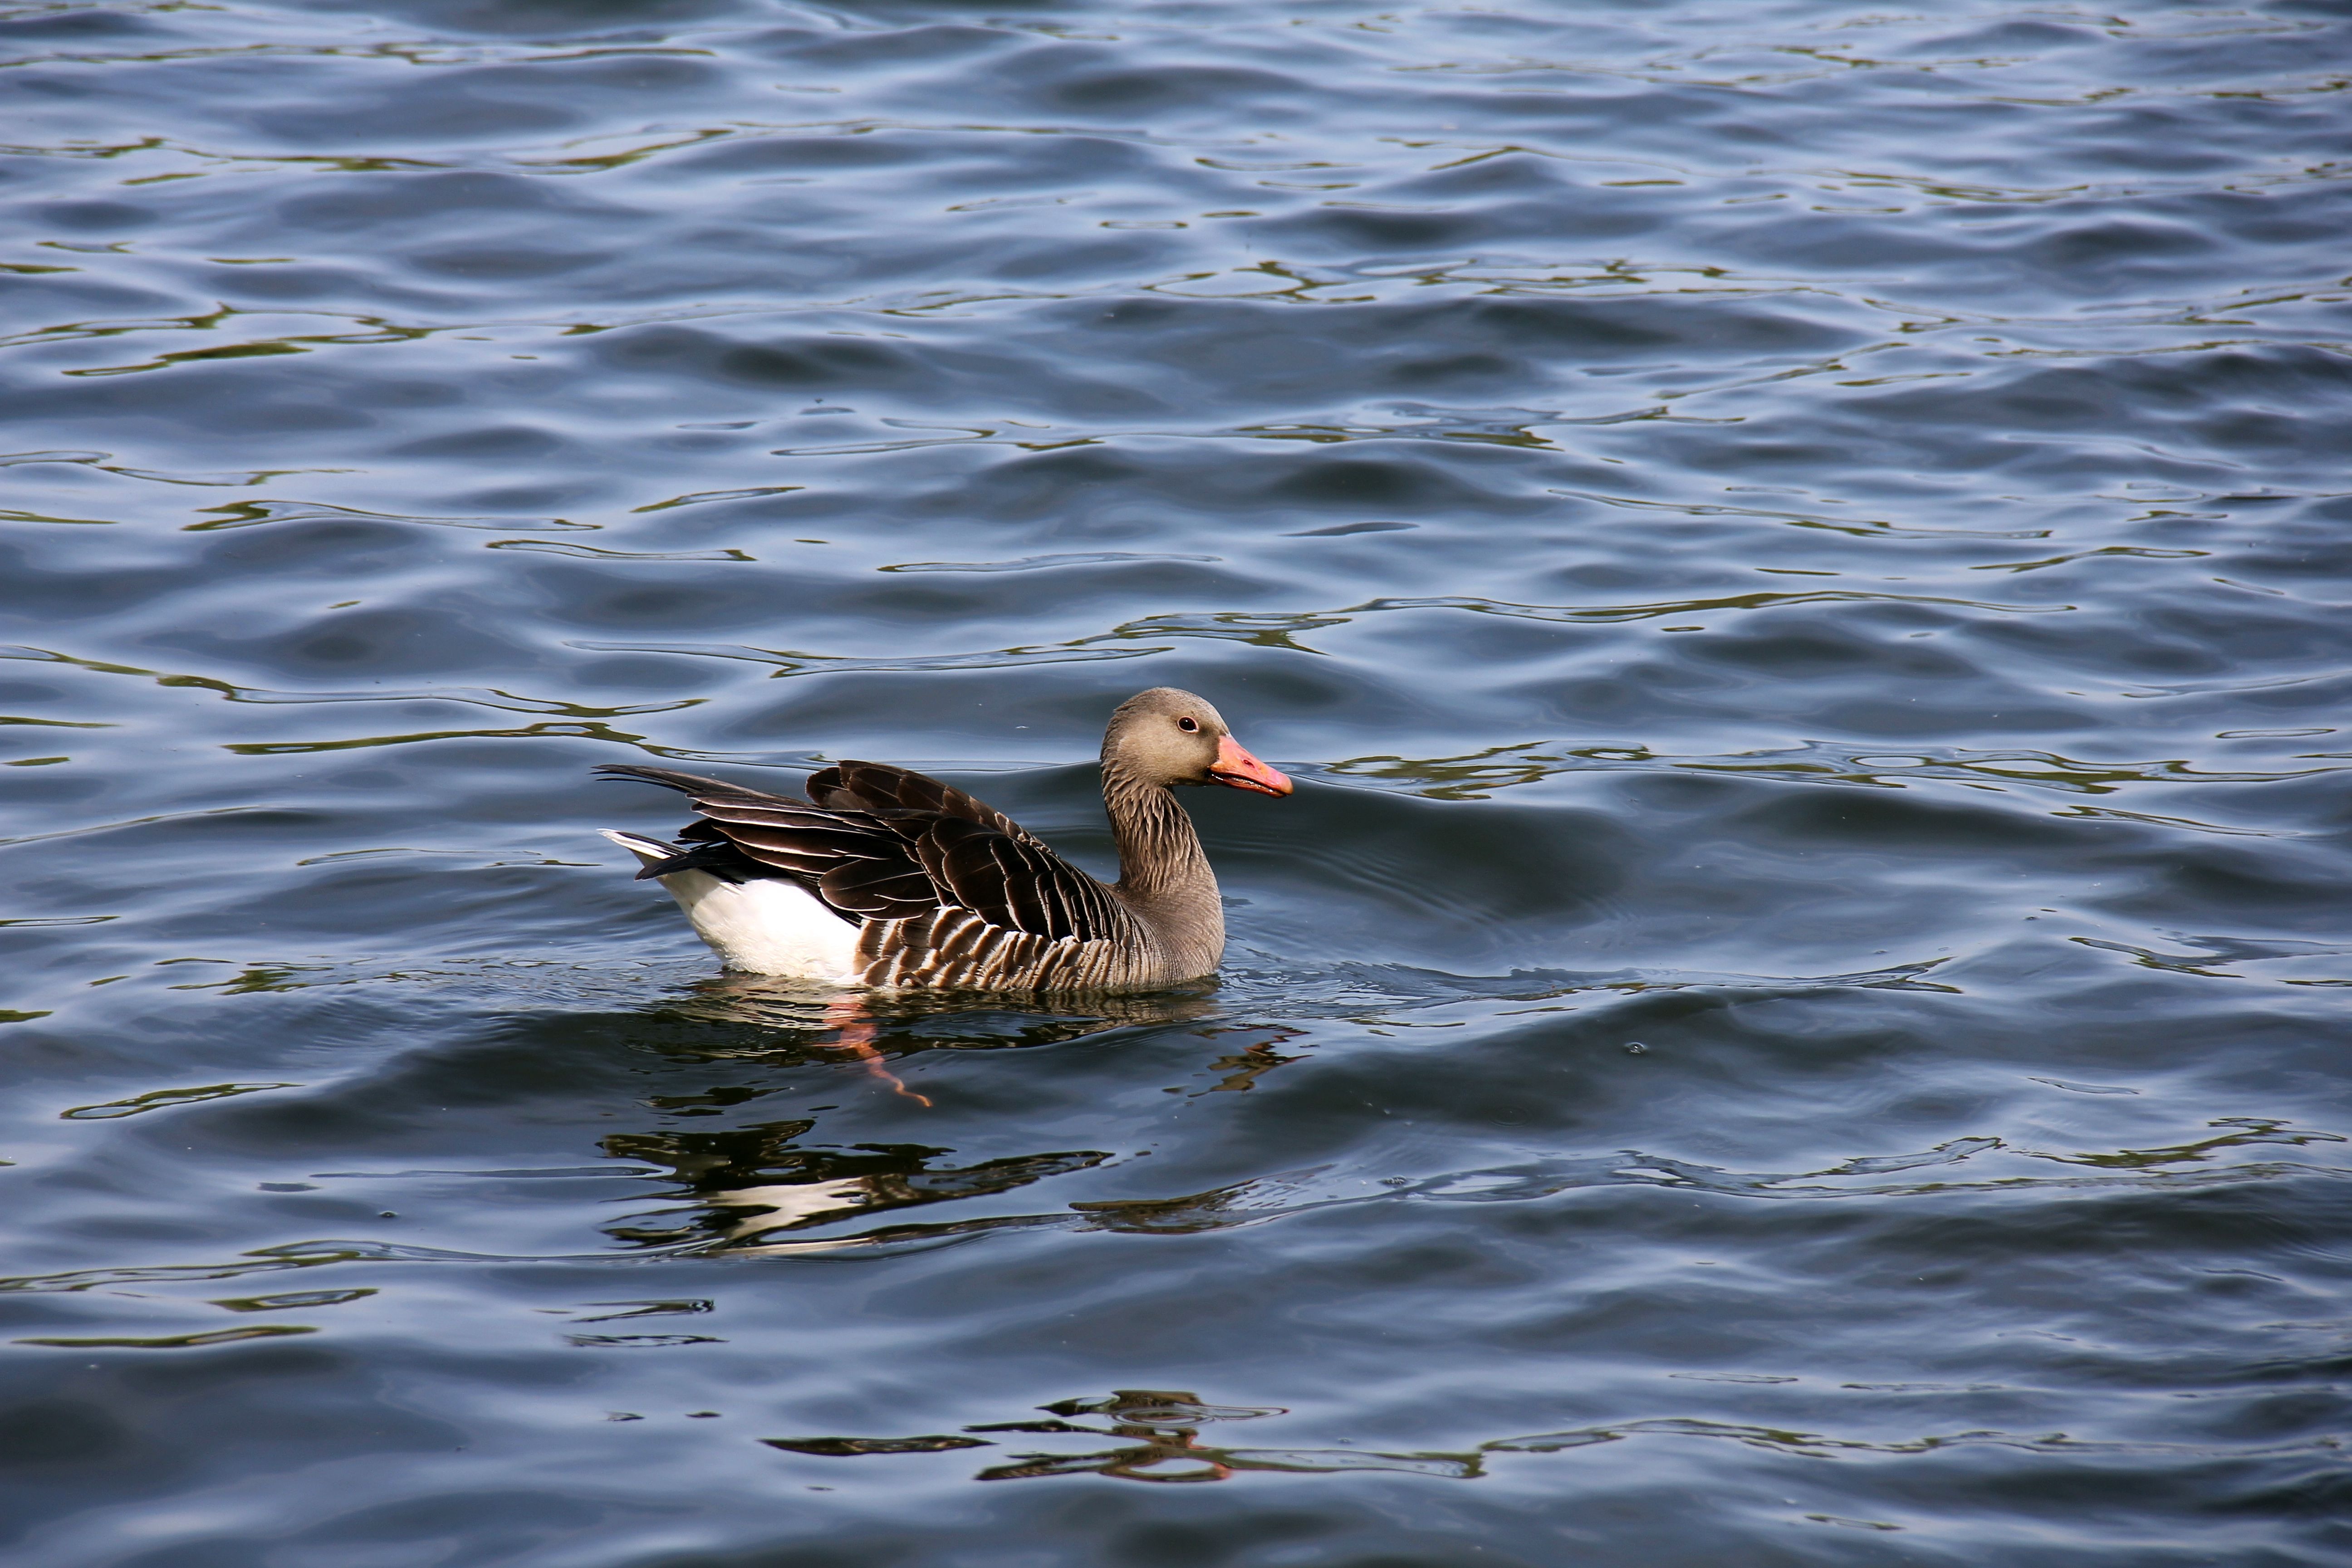
water, bird, wing, animal, wildlife, swim, reflection, beak, fauna, poultry, duck, vertebrate, waterfowl, water bird, mallard, mergus, ducks geese and swans, seaduck